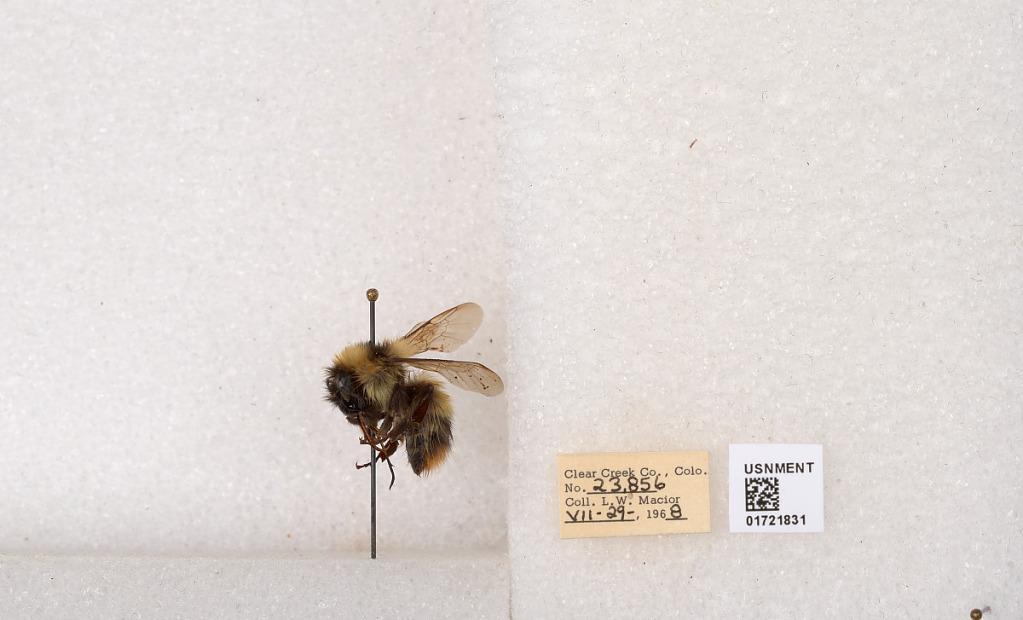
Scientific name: Bombus kirbyellus
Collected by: L. Macior
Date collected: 1968-7-29
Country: United States
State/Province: Colorado
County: Clear Creek
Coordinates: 39.6891, -105.644